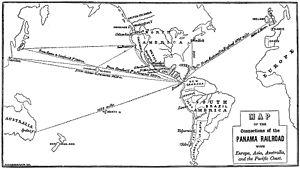
Le chemin de fer du Panama est une ligne de chemin de fer reliant les océans Atlantique et Pacifique au Panama, en Amérique centrale. Depuis 1998, il est exploité en concession par la Panama Canal Railway Company, filiale commune du Kansas City Southern Railway et de la société Mi-Jack. La ligne, longue de 76,6 km, franchit l'isthme de Panama entre Colón et Panama. Désigné par ses partisans comme le chemin de fer inter-océanique lors de son ouverture en 1855, on l'a plus tard décrit comme constituant le premier chemin de fer transcontinental.
Le caféier vient de la province de Kaffa, en Éthiopie. Sa culture se répand dans l'Arabie voisine, où sa popularité a profité de la prohibition de l'alcool par l'islam. Appelé K'hawah, qui signifie « revigorant », sa rareté l'a rendu très cher en Europe jusqu'au premier tiers du XVIIIᵉ siècle. Puis sa culture déferle en quatre vagues, Java des années 1720, La Réunion des années 1730-1740, le Suriname des années 1750-1770 et Saint-Domingue des années 1770-1780.